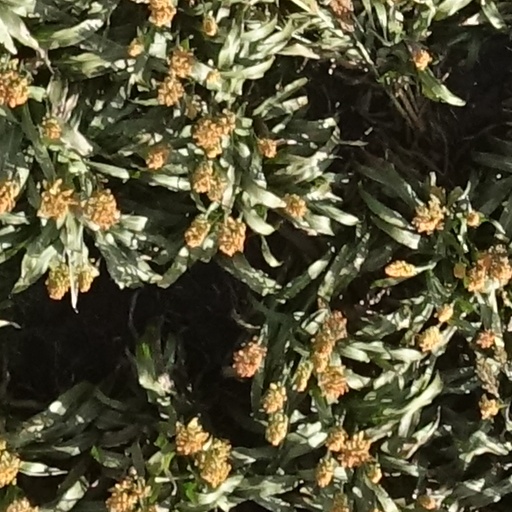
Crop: sorghum